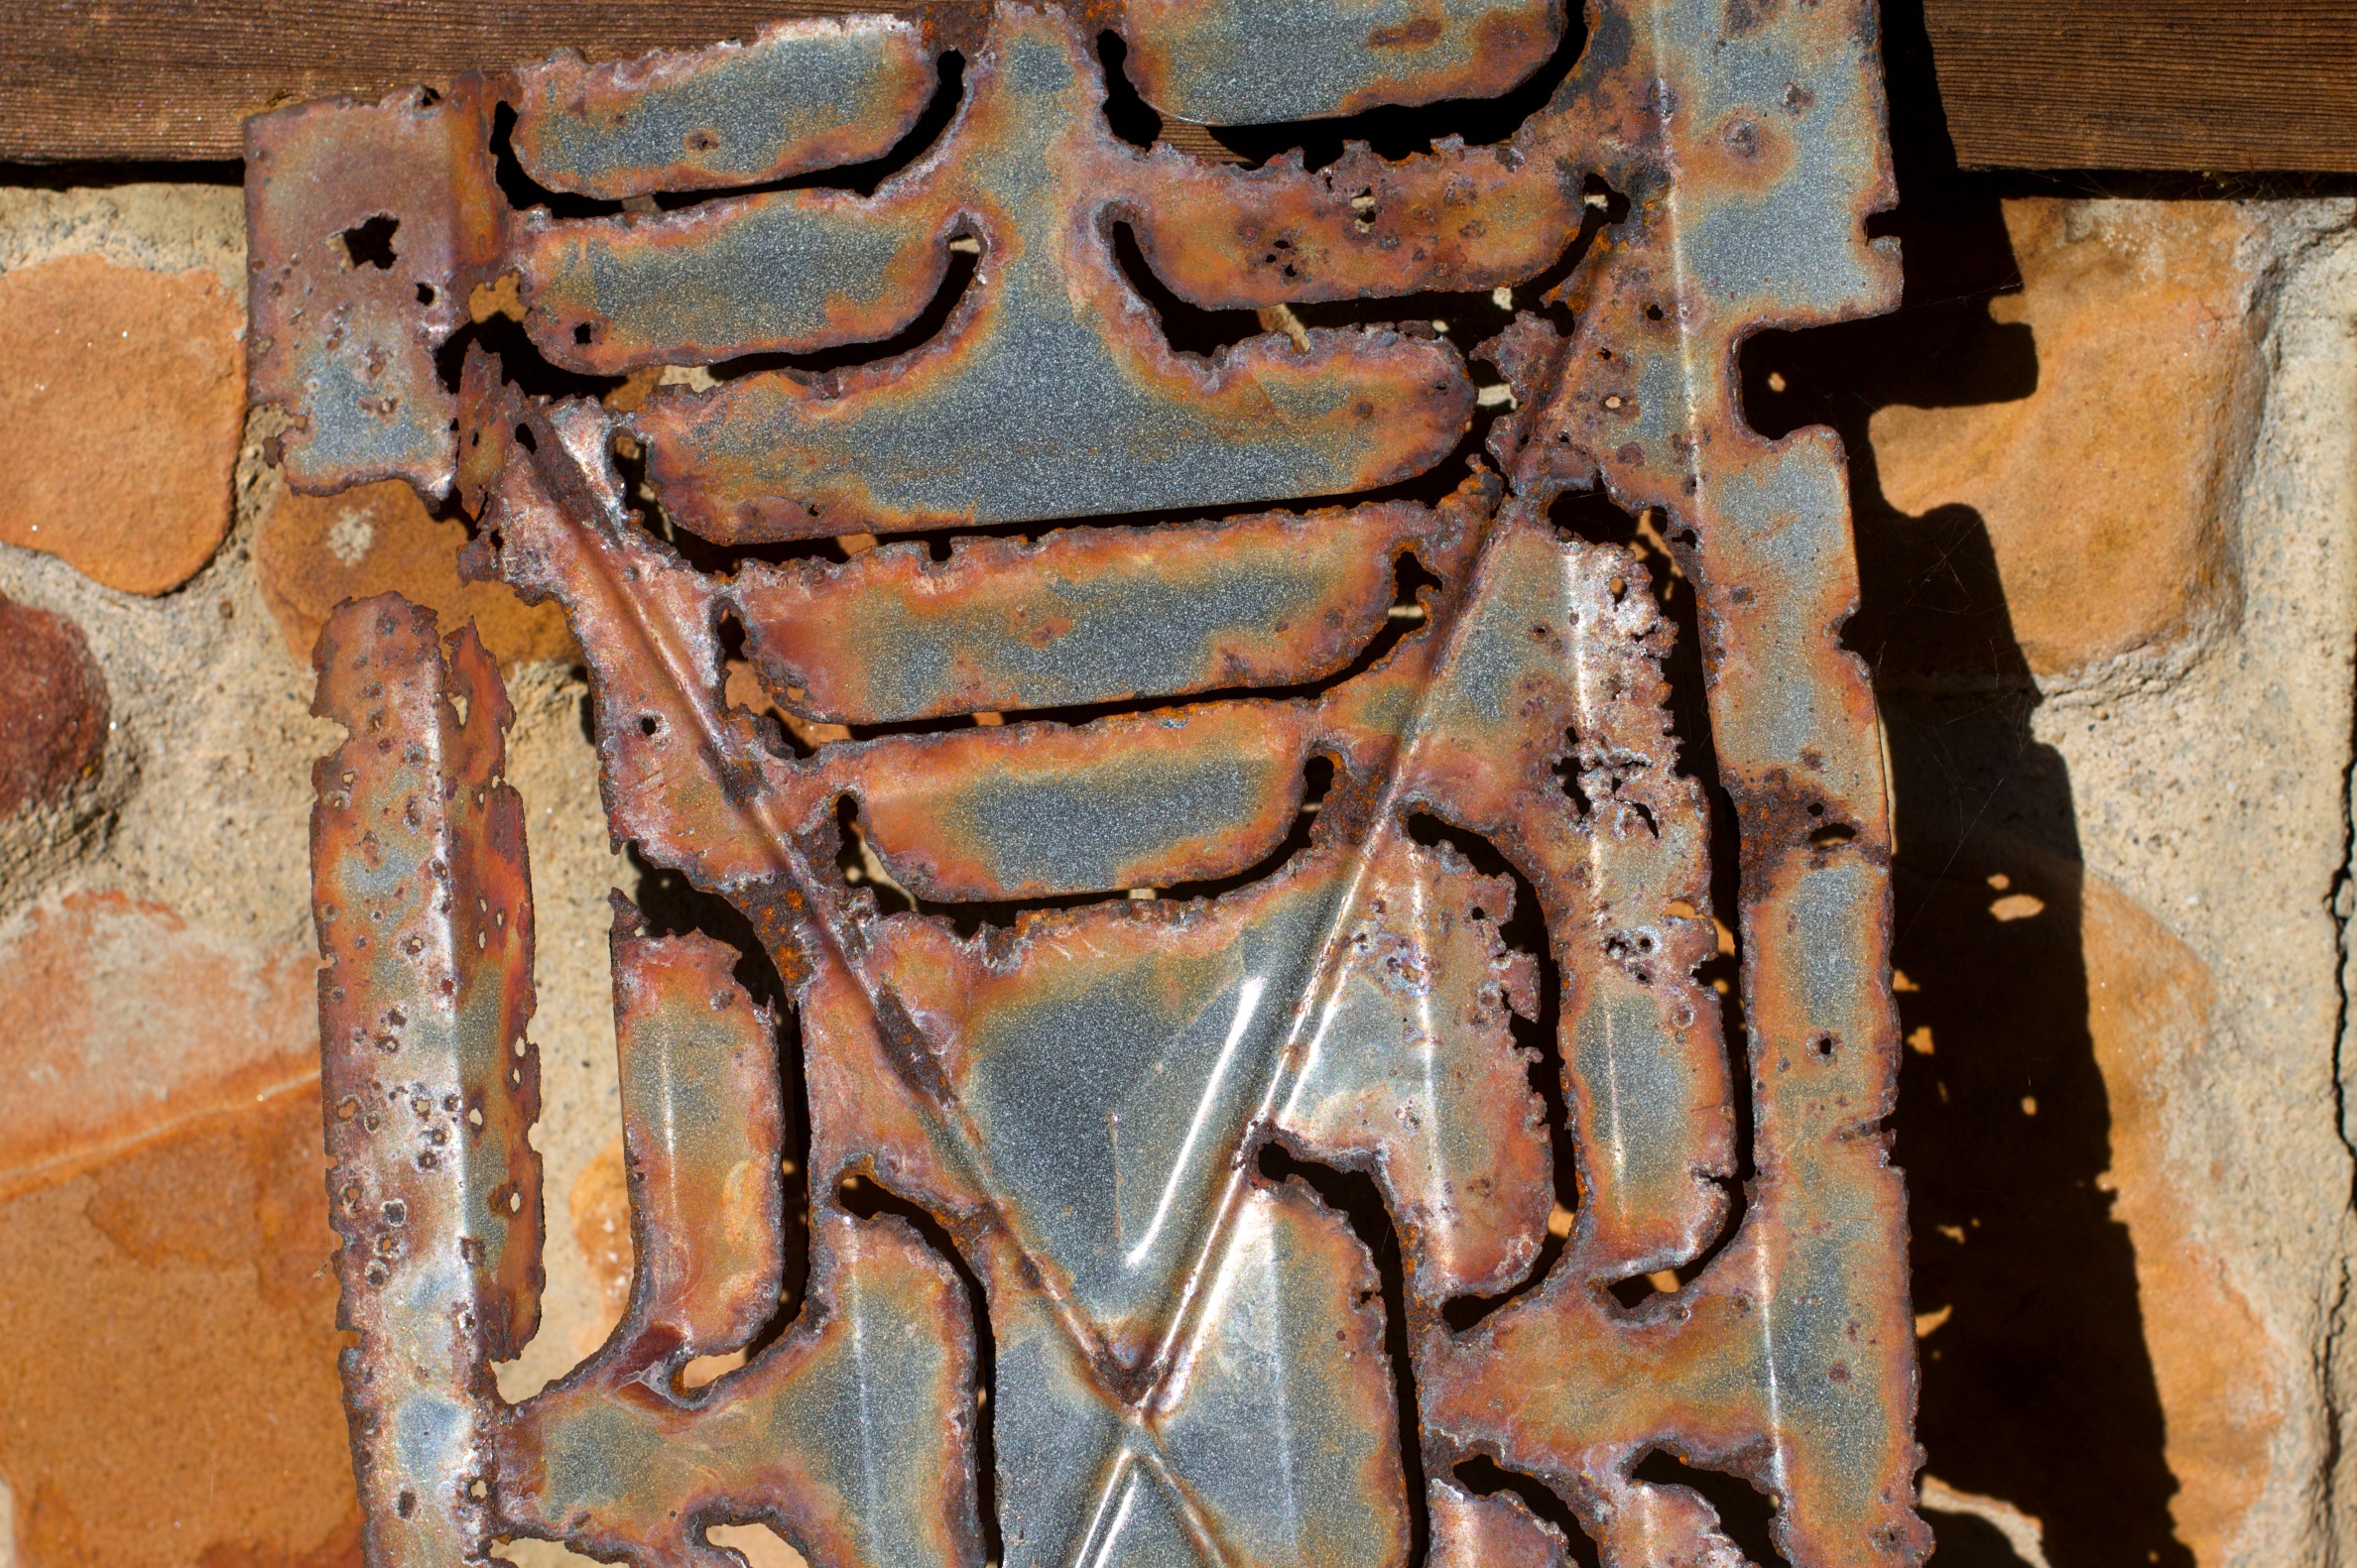
wood, wall, rust, sculpture, art, temple, iron, carving, relief, 2010365, ancient history